Wachusett Shirt Company

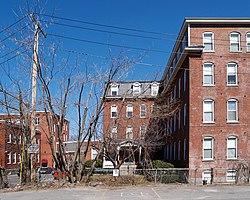

The Wachusett Shirt Company is an historic industrial complex at 97-106 Water Street in Leominster, Massachusetts, United States. The five-building complex was developed between 1887 and 1910, and was home to one of the city's leading employers until the 1930s. Most of the complex converted into a residential complex known as Riverway Apartments in 1981. It was listed on the National Register of Historic Places in 1982.